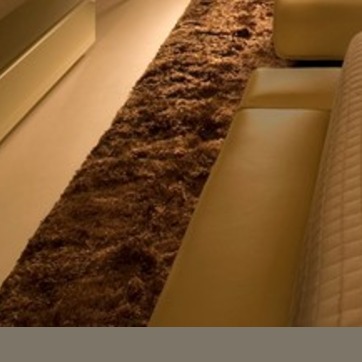
Material: carpet